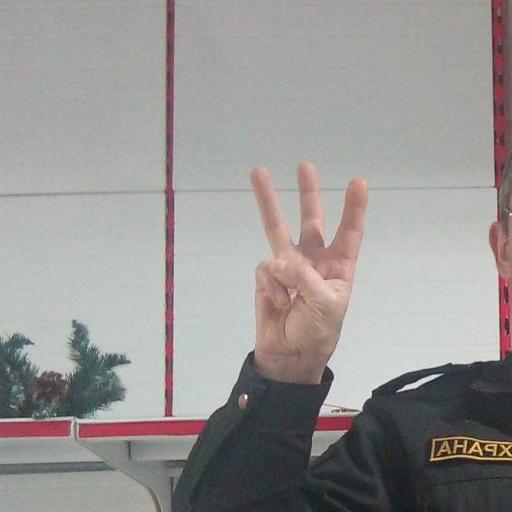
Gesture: three